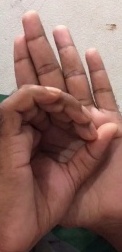
ASL sign: 0